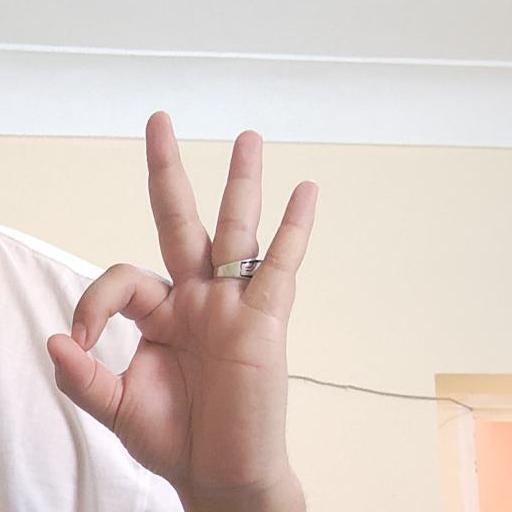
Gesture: ok